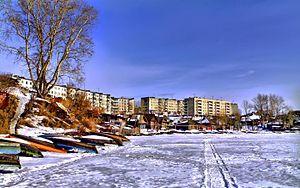
Satka est une ville de l'oblast de Tcheliabinsk, en Russie, et le centre administratif du raïon de Satka. Sa population s'élevait à 43 934 habitants en 2013.